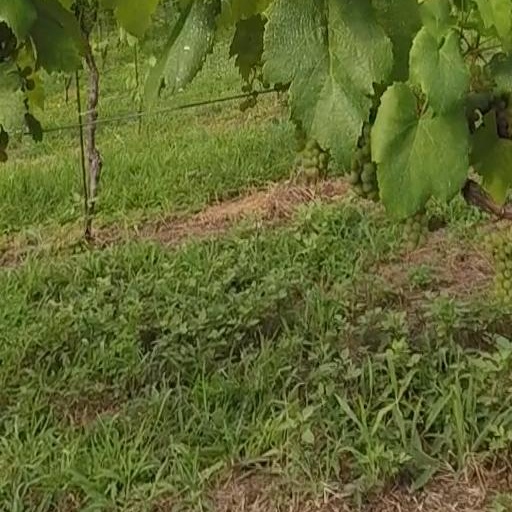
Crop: grape